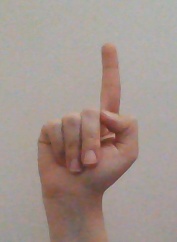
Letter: bb